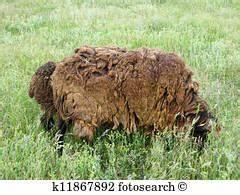
sheep